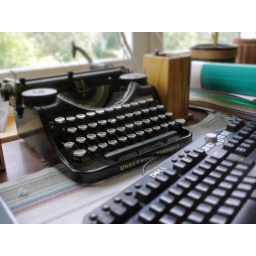
An antique typewriter and a spare keyboard sit next to each other on this table in my new room.